Question: Please indicate a possible affordance area of beat_drum that can be used for striking
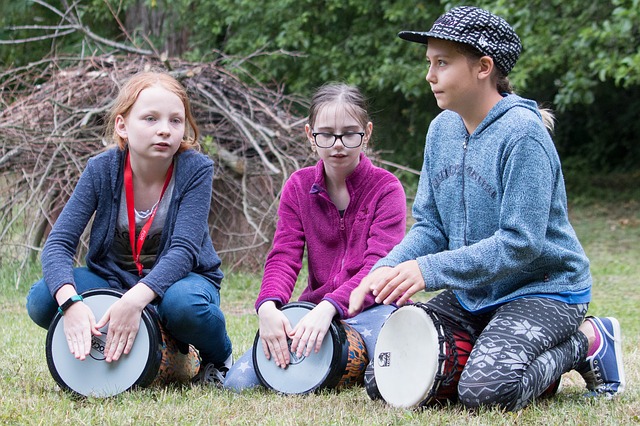
Answer: [37.634, 287.412, 173.467, 400.745]